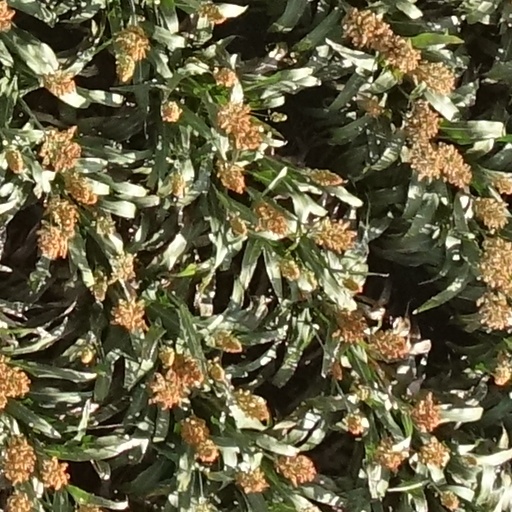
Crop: sorghum